M1 Garand

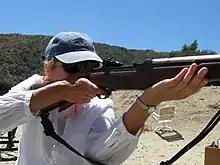
A woman, target shooting with an M1 Garand

The M14 rifle, officially the United States Rifle, 7.62 mm, M14, is an American selective fire automatic rifle that fires 7.62×51mm NATO (.308 Winchester) ammunition. The rifle is often described as an improved select-fire M1 Garand with a 20-round magazine.